Helena Leander

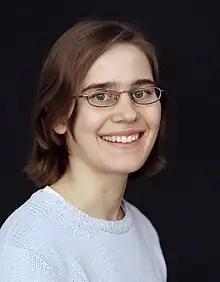
Helena Leander

Helena Leander (born 1982) is a Swedish Green Party politician. She has been a member of the Riksdag since 2006.